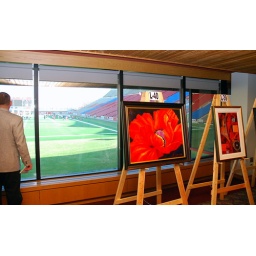
McMahon Stadium, the field was white with snow earlier in the day!